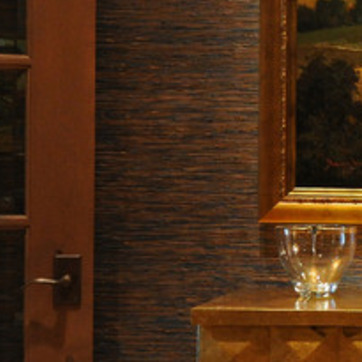
Material: wallpaper